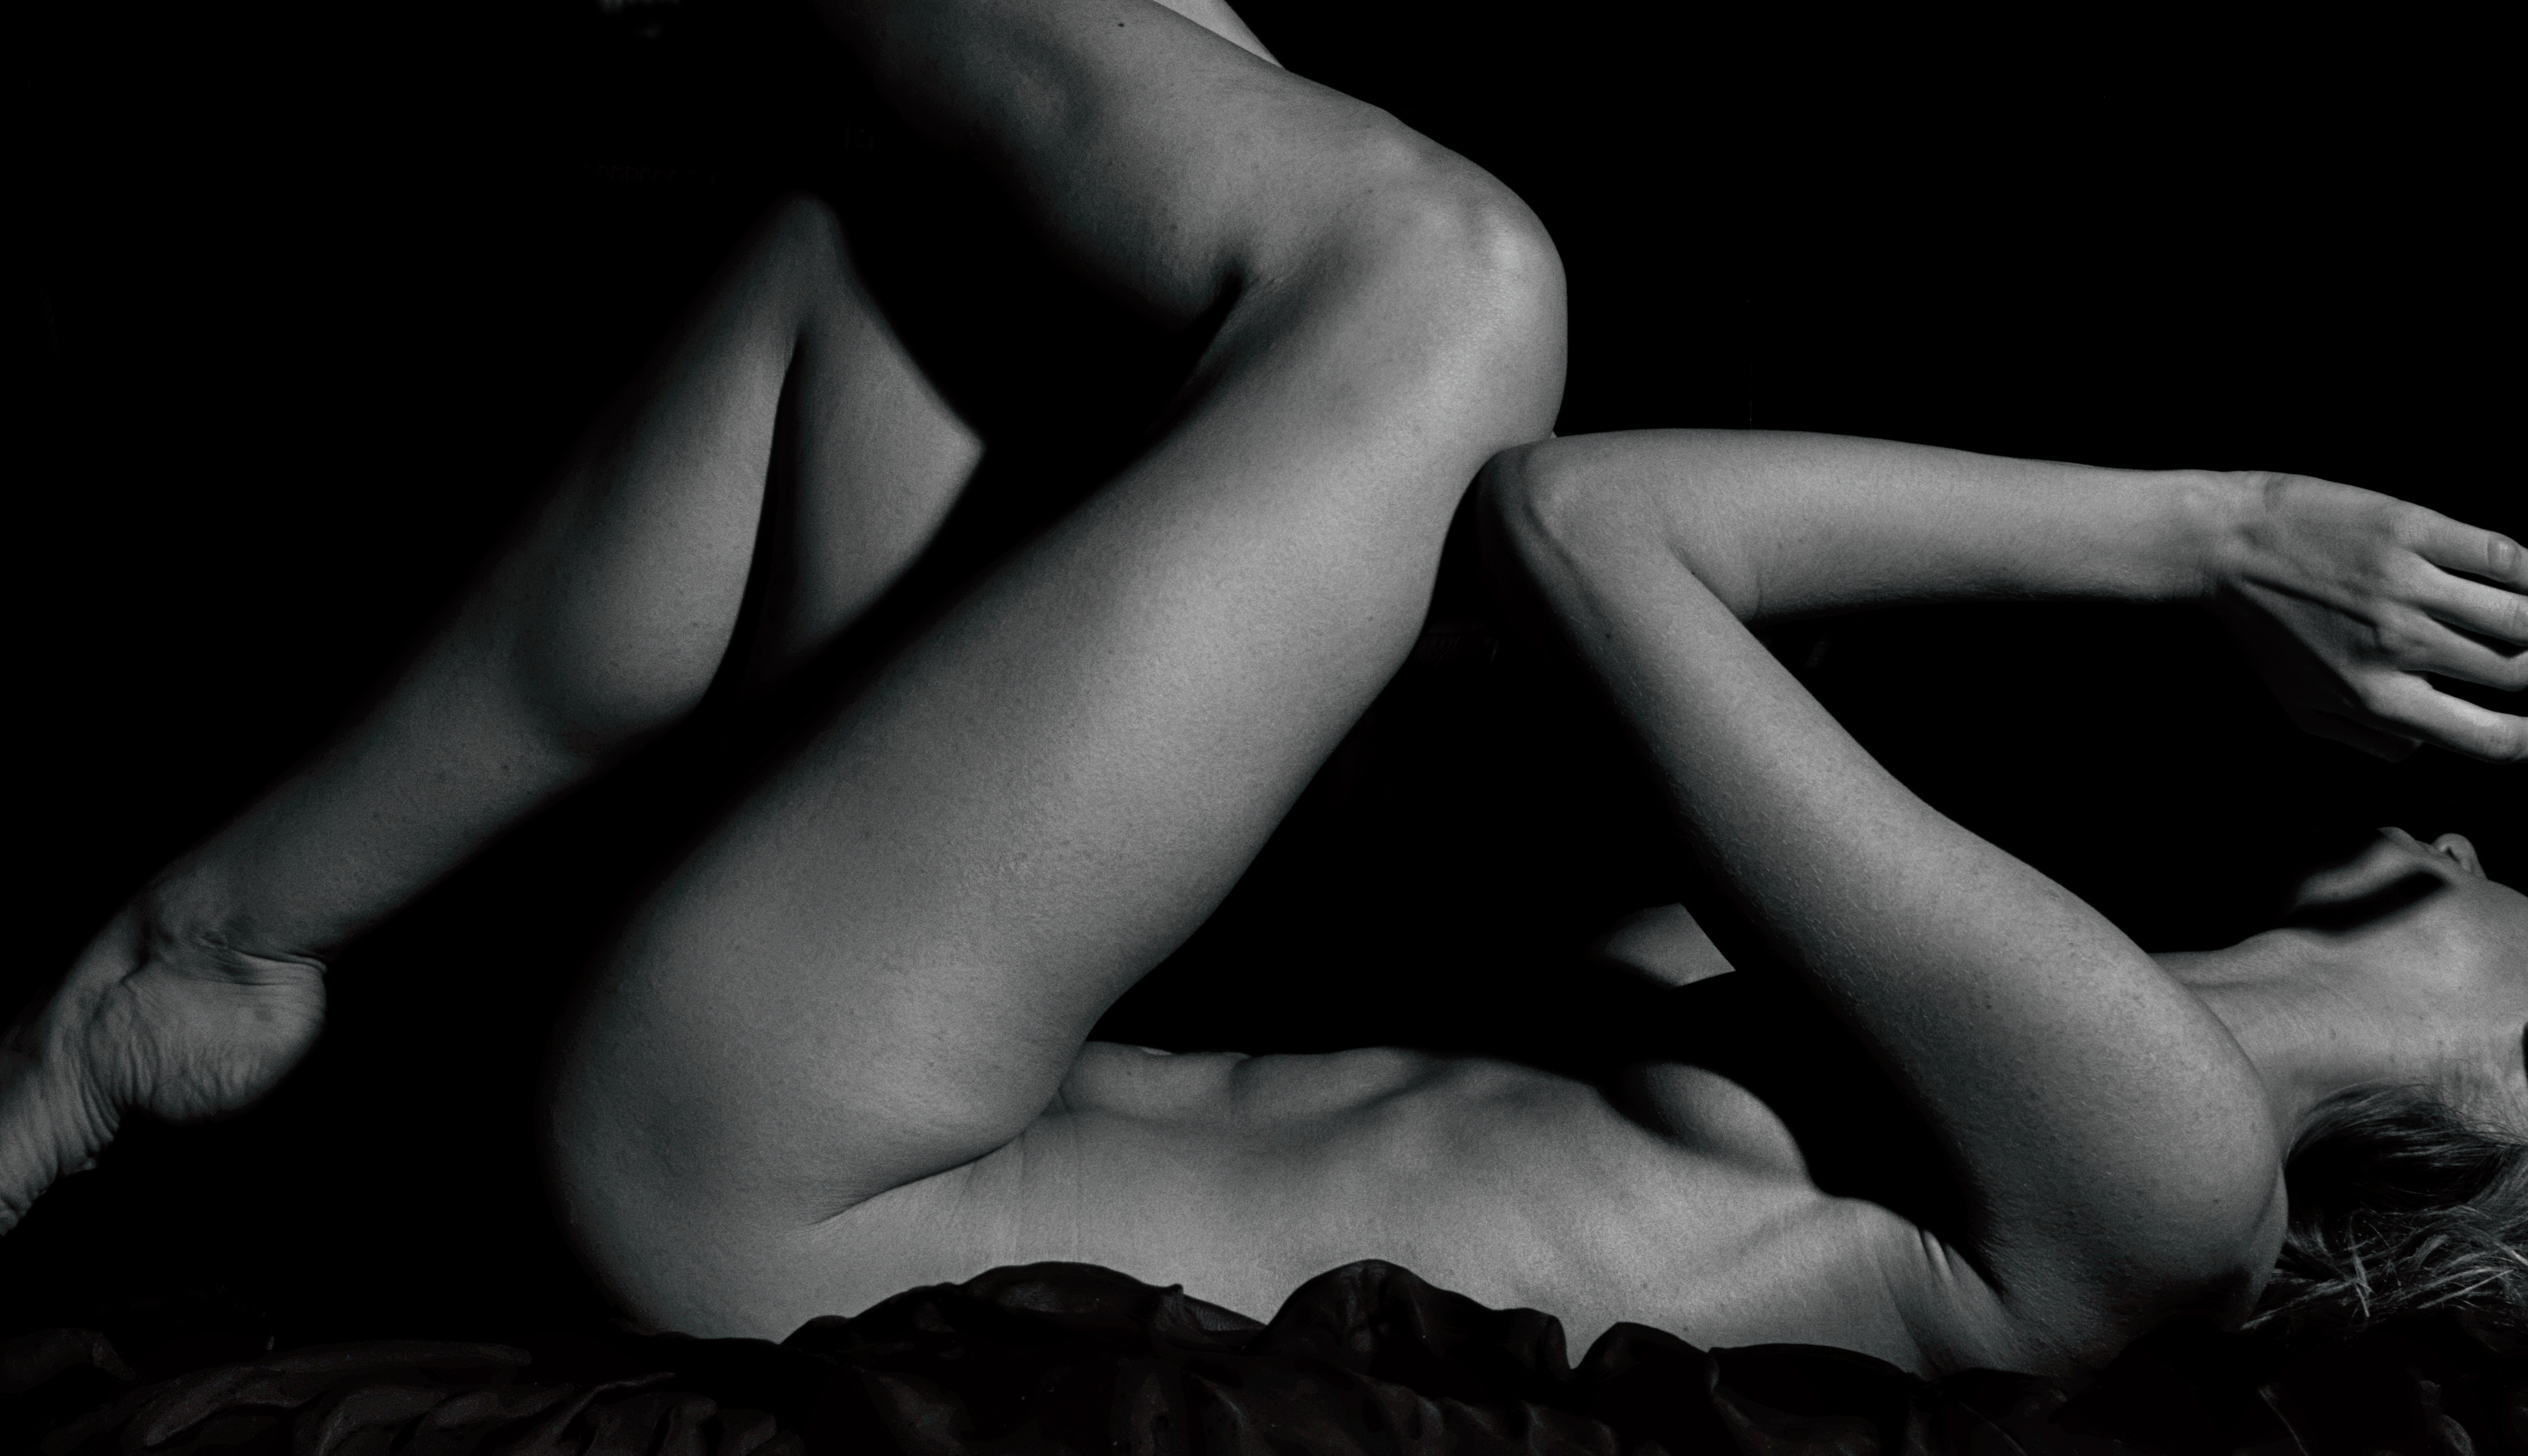
portrait, girl, body, retro, face, beautiful, look, studio, monochrome, donate, leg, white, dress, comfort, black, human body, flash photography, neck, thigh, knee, gesture, grey, style, black and white, elbow, black hair, art model, foot, monochrome photography, trunk, human leg, wrist, chest, long hair, calf, darkness, abdomen, nail, sitting, flesh, fashion model, Barechested, room, fashion accessory, shadow, still life photography, ankle, photo shoot, child, back, toe, photography, undergarment